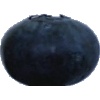
Label: Blueberry 1